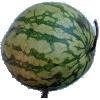
Label: Watermelon 1